Postage stamps and postal history of Newfoundland

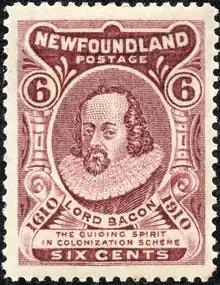
A 1910 stamp of Newfoundland

This is a survey of the postage stamps and postal history of Newfoundland.